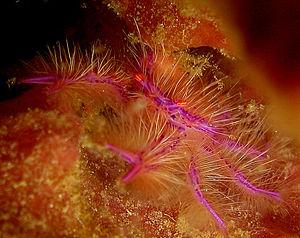
Lauriea est un genre de crustacés décapodes, de la famille des Galatheidae.